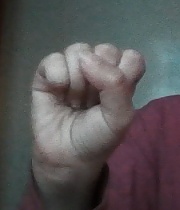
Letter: saad